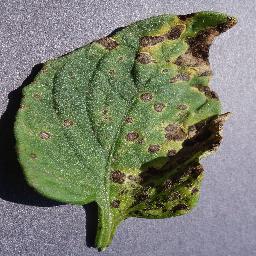
Label: Tomato___Septoria_leaf_spot